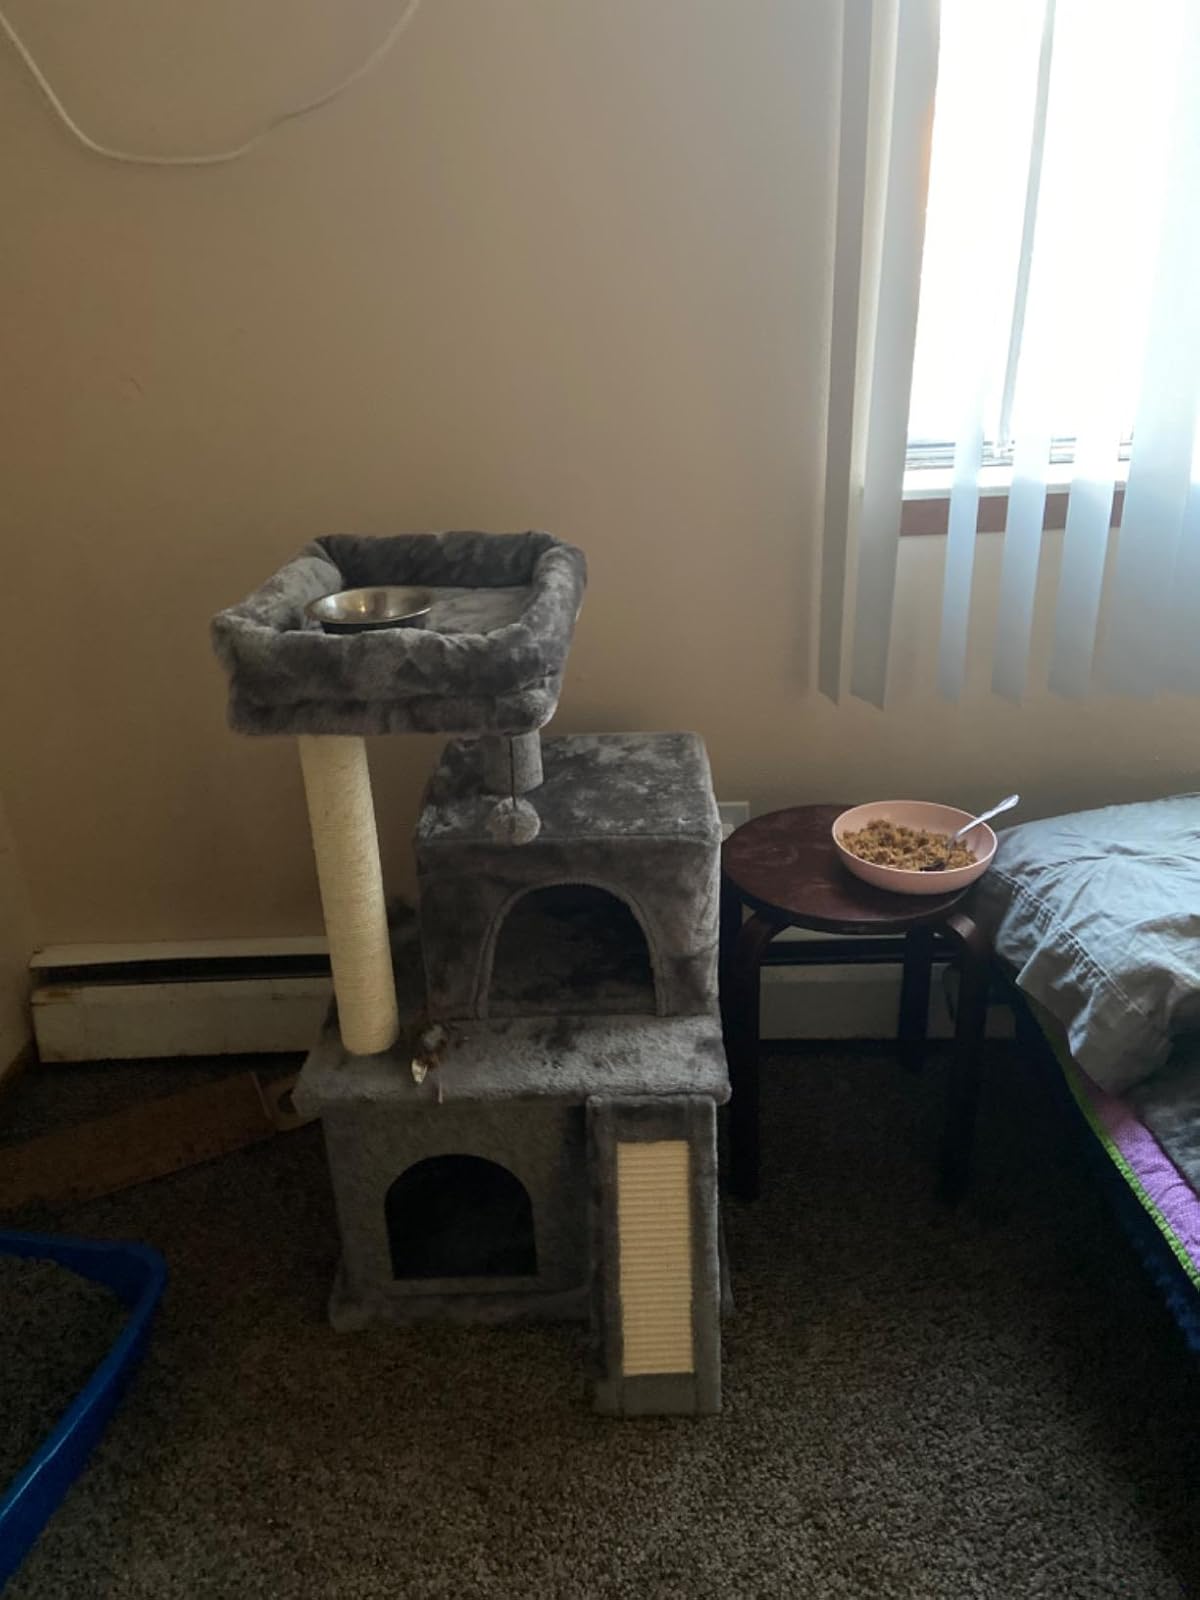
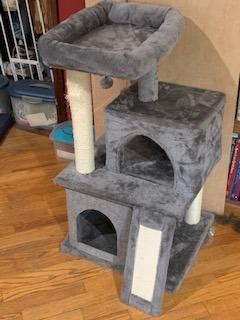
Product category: items_cat tree
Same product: yes